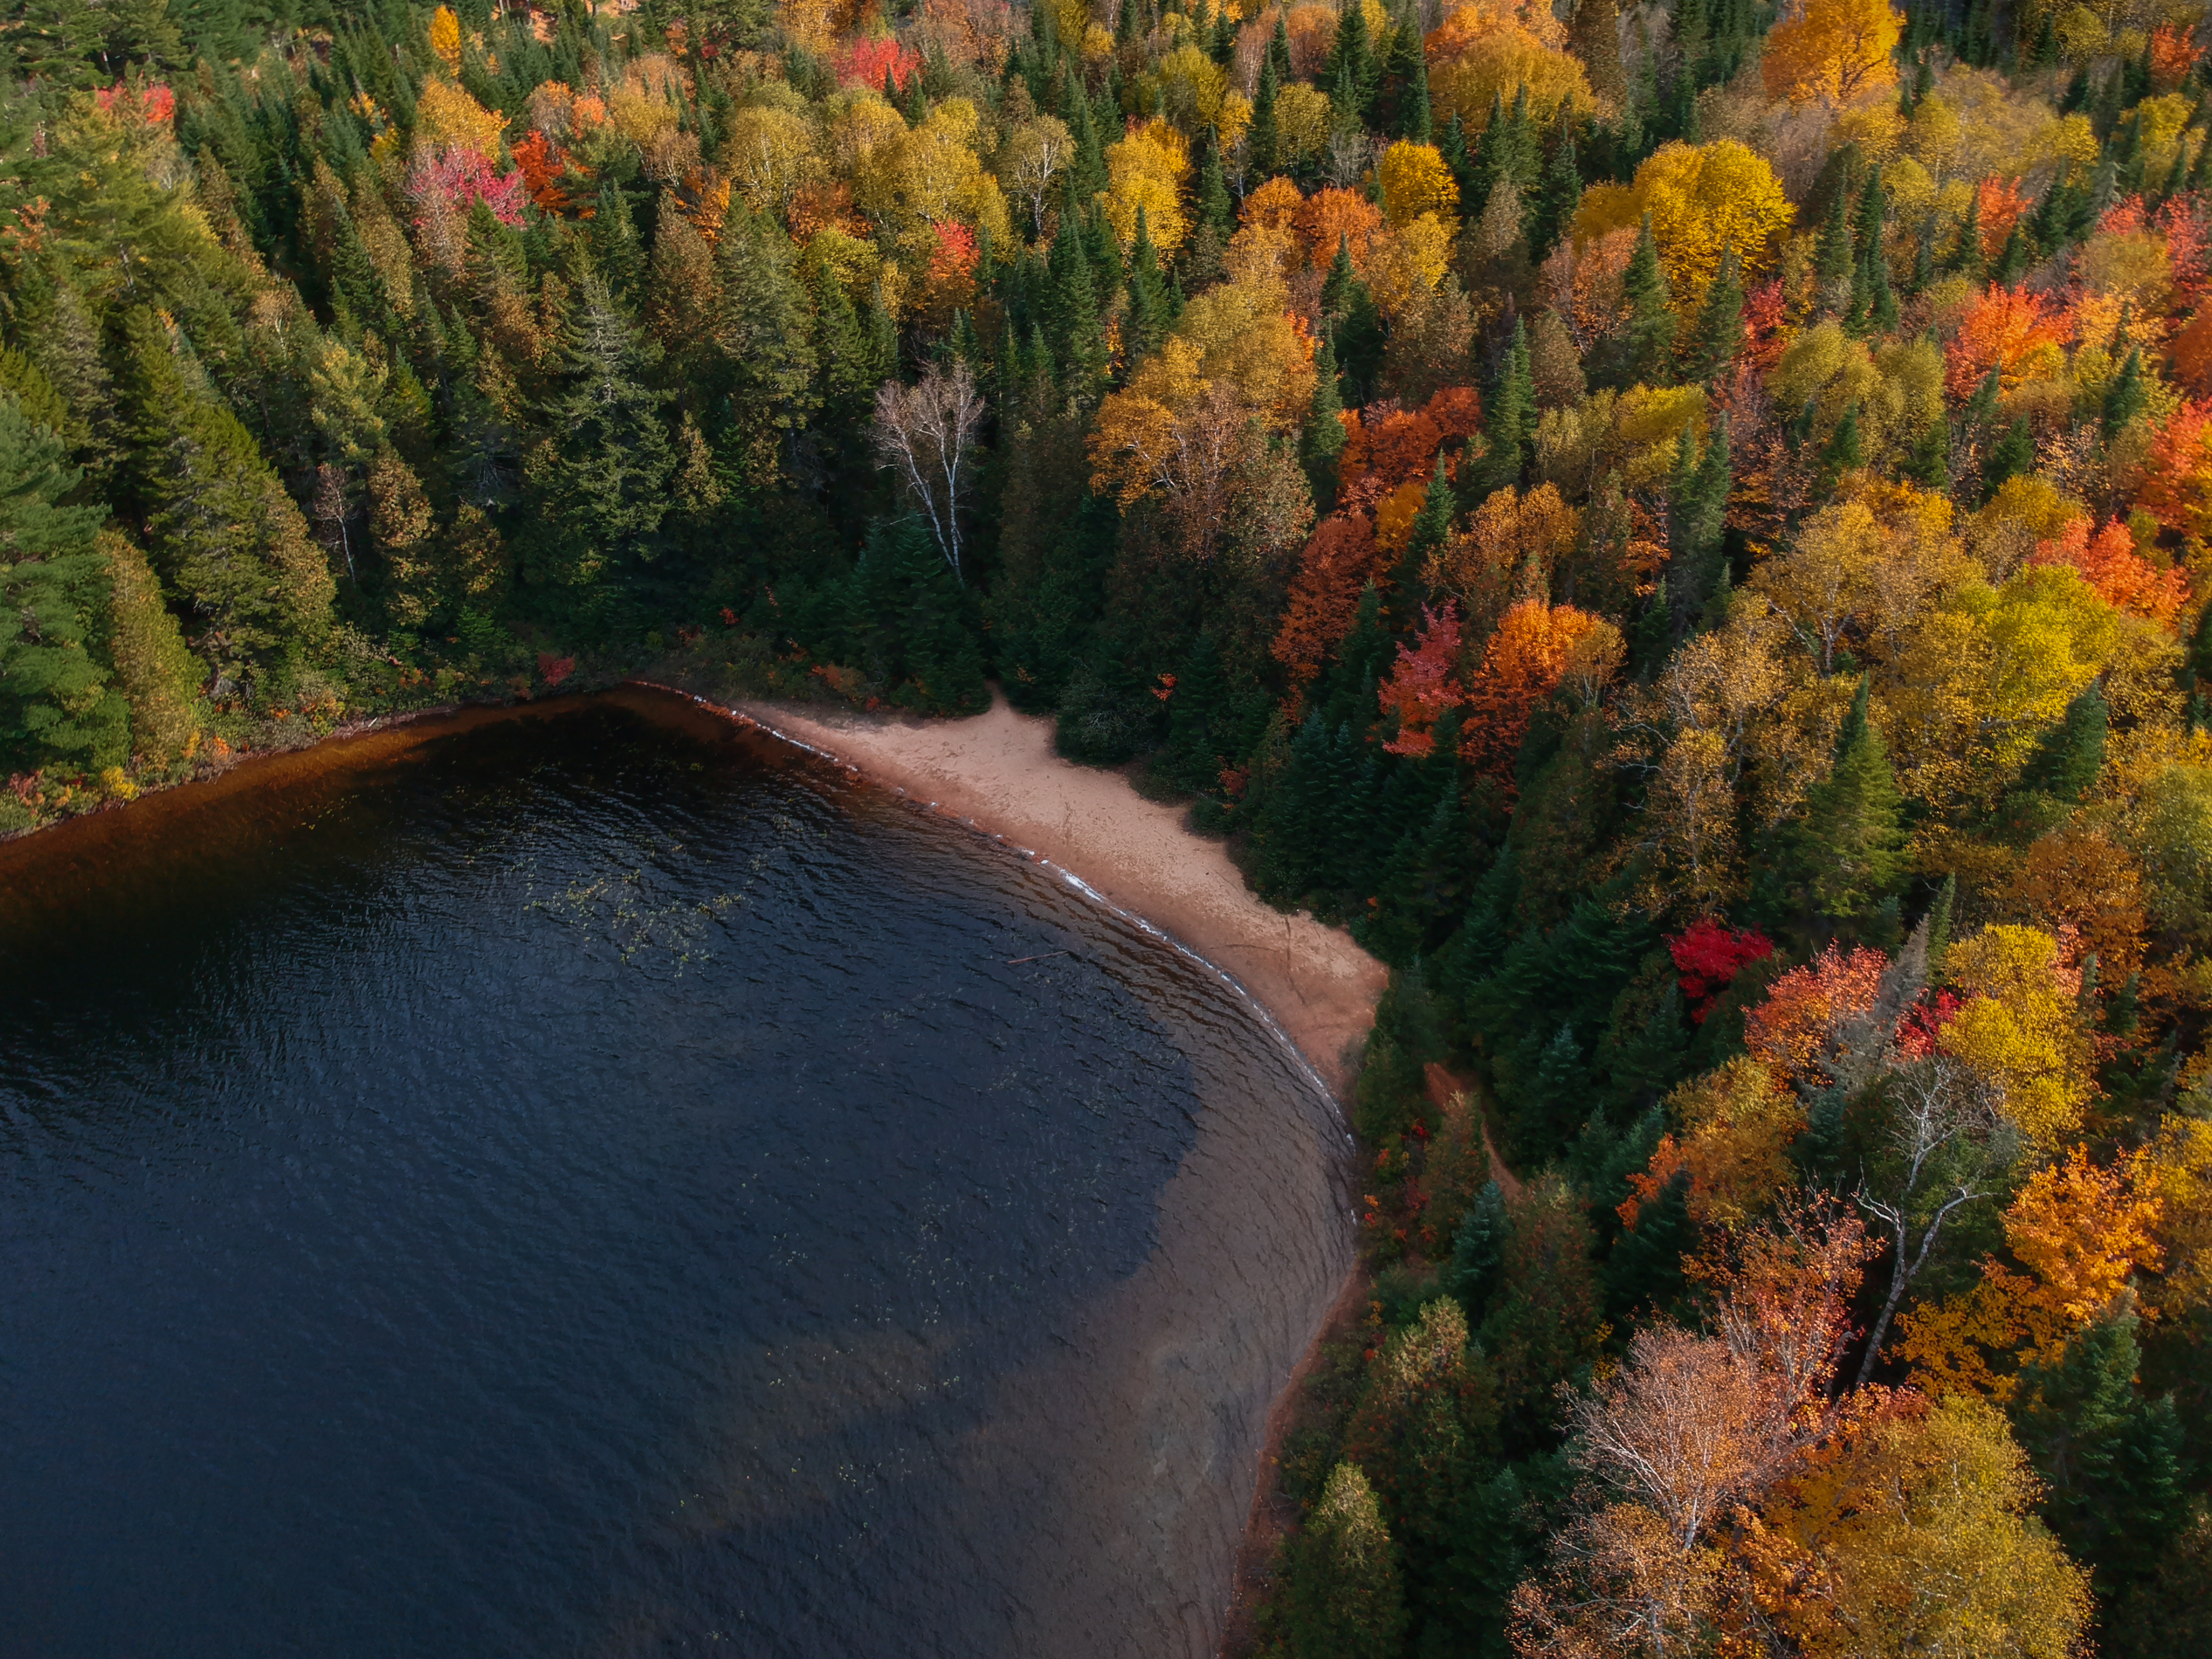
nature, natural landscape, aerial photography, autumn, leaf, biome, river, state park, tree, national park, landscape, photography, temperate broadleaf and mixed forest, watercourse, lake, forest, plant, deciduous